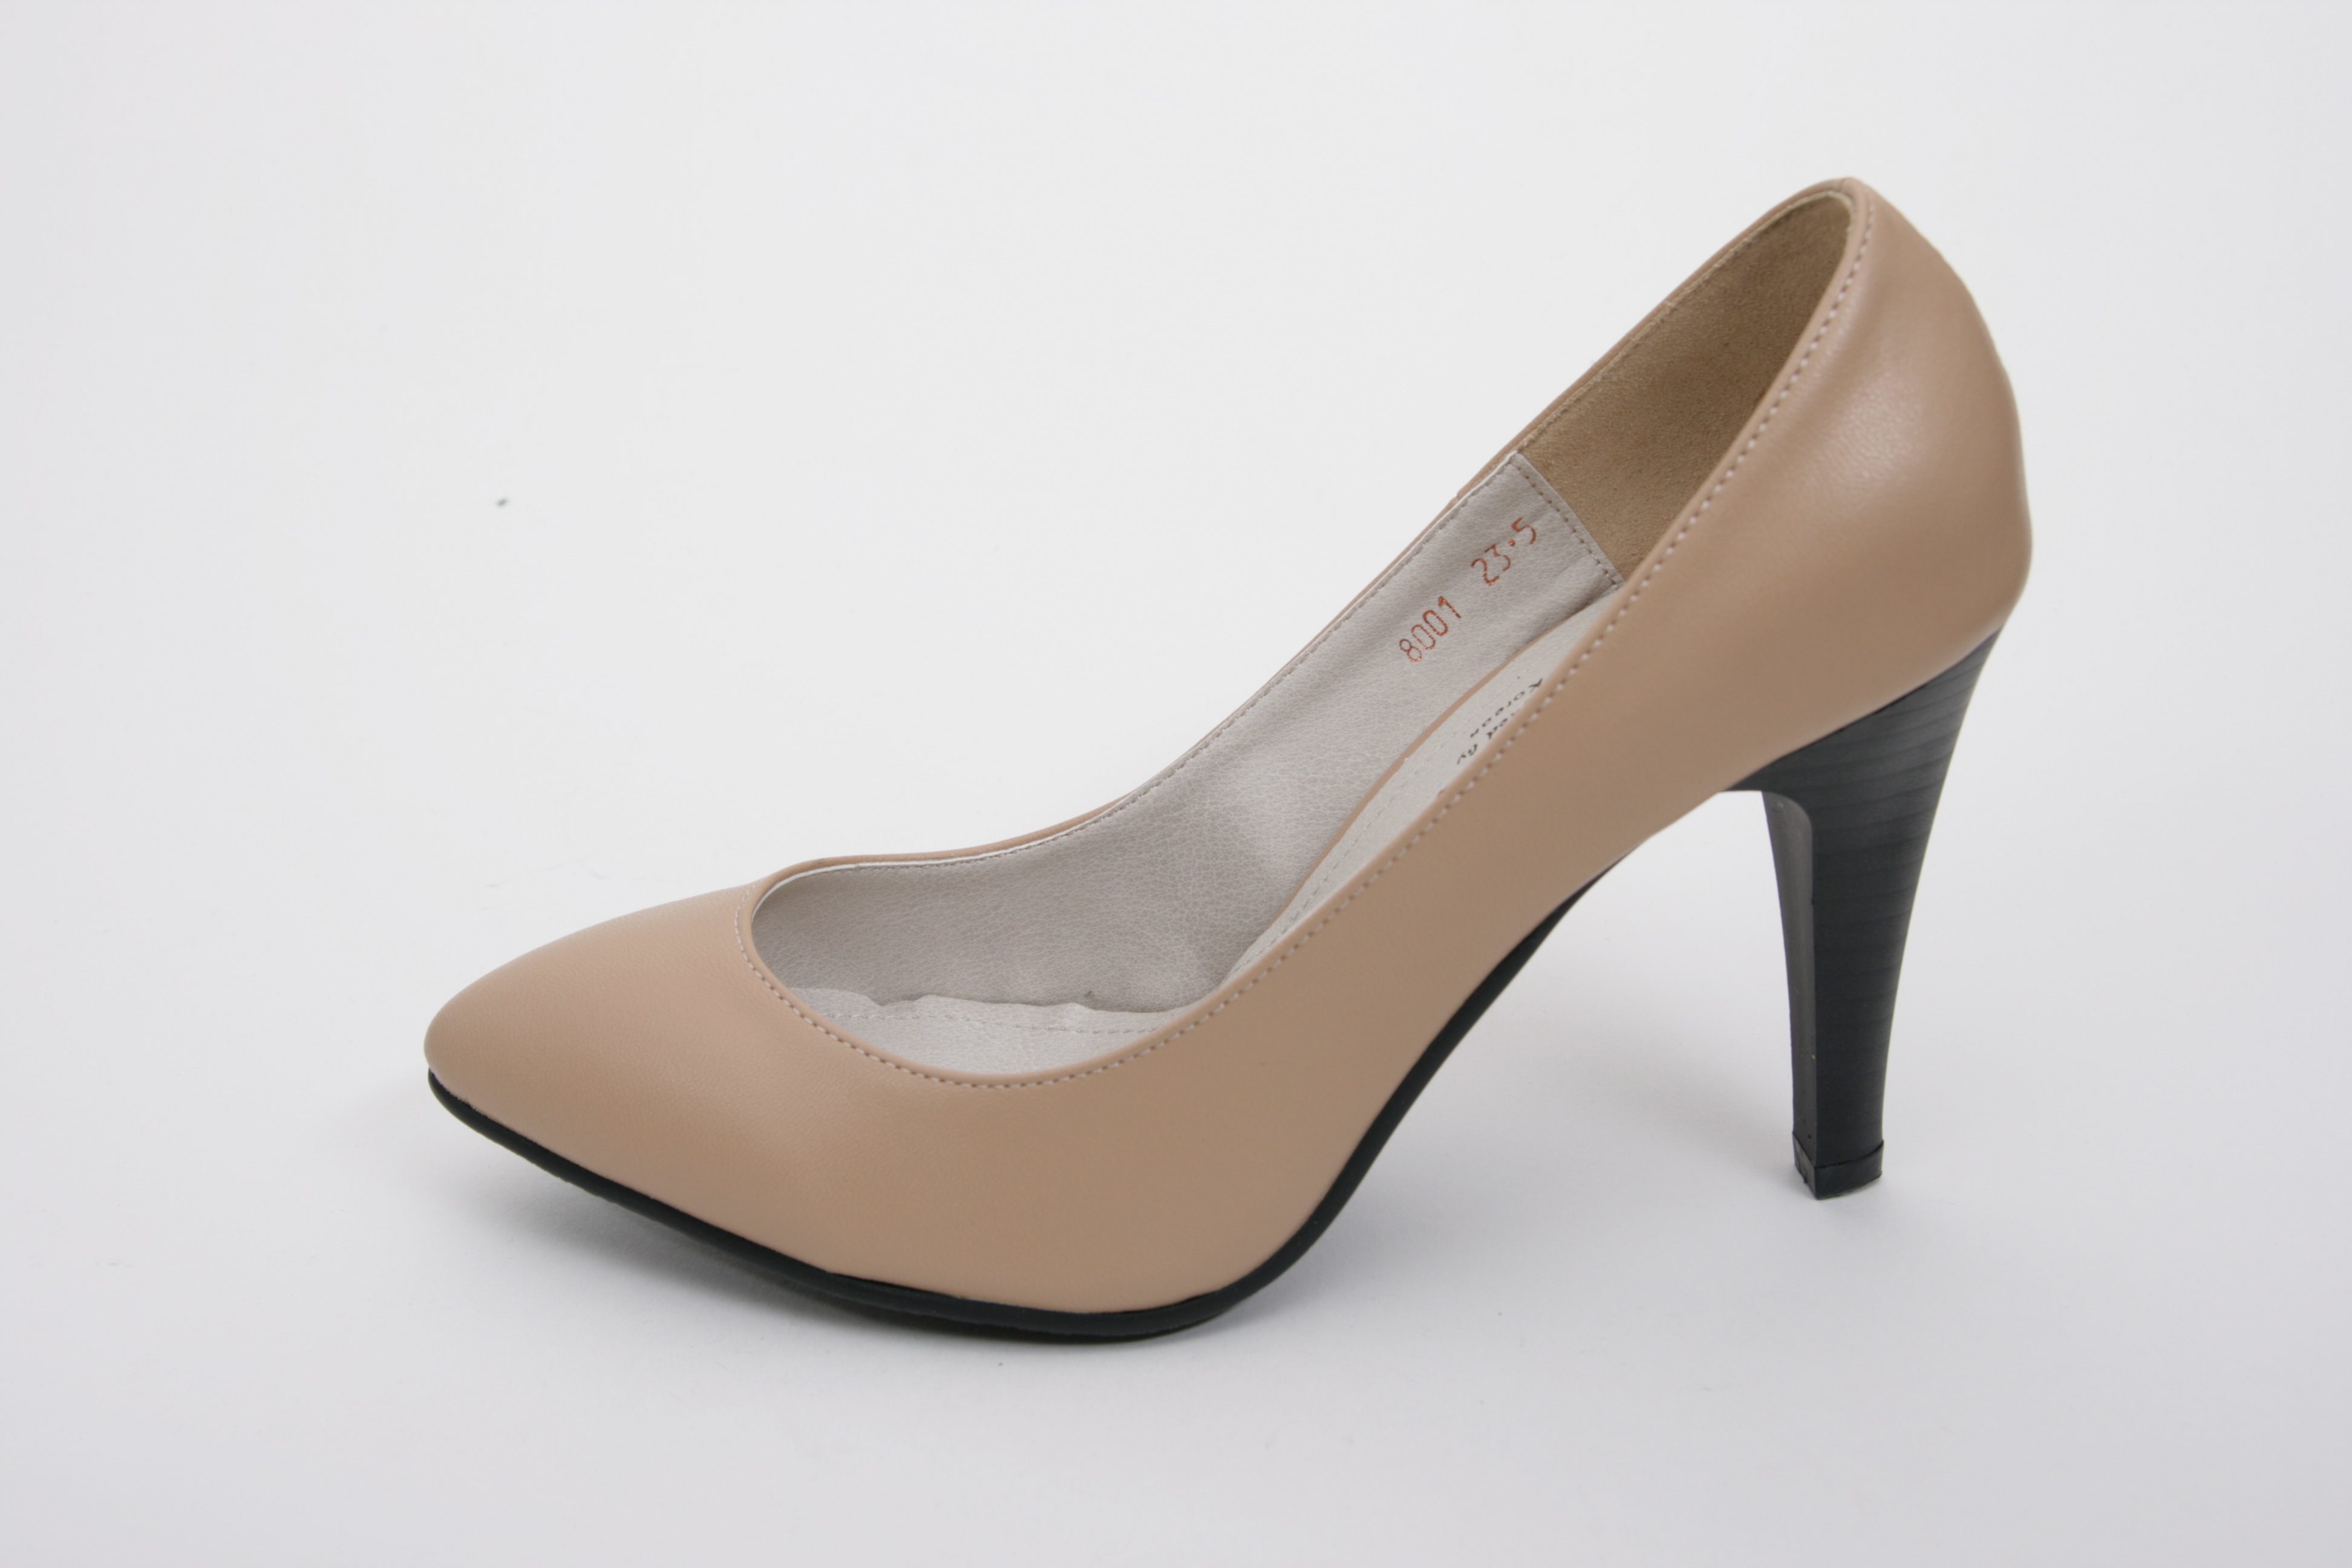
shoe, leather, leg, material, human body, textile, beige, footwear, toe, high heels, women's, high heeled footwear, outdoor shoe, basic pump